Daylesford Abbey

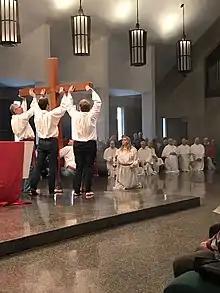
The Veneration of the Cross at the Easter Vigil

Centuries later, Norbertine Priests led by Bernard Pennings, came from Berne and established an Abbey in Wisconsin. Pennings established a network of Norbertine schools and Parishes, establishing St. Norbert College as a seminary, then a college of business. In 1898, St. Joseph Parish, in West De Pere, Wisconsin became affiliated with the Norbetines and served as the Abbey Church for decades.